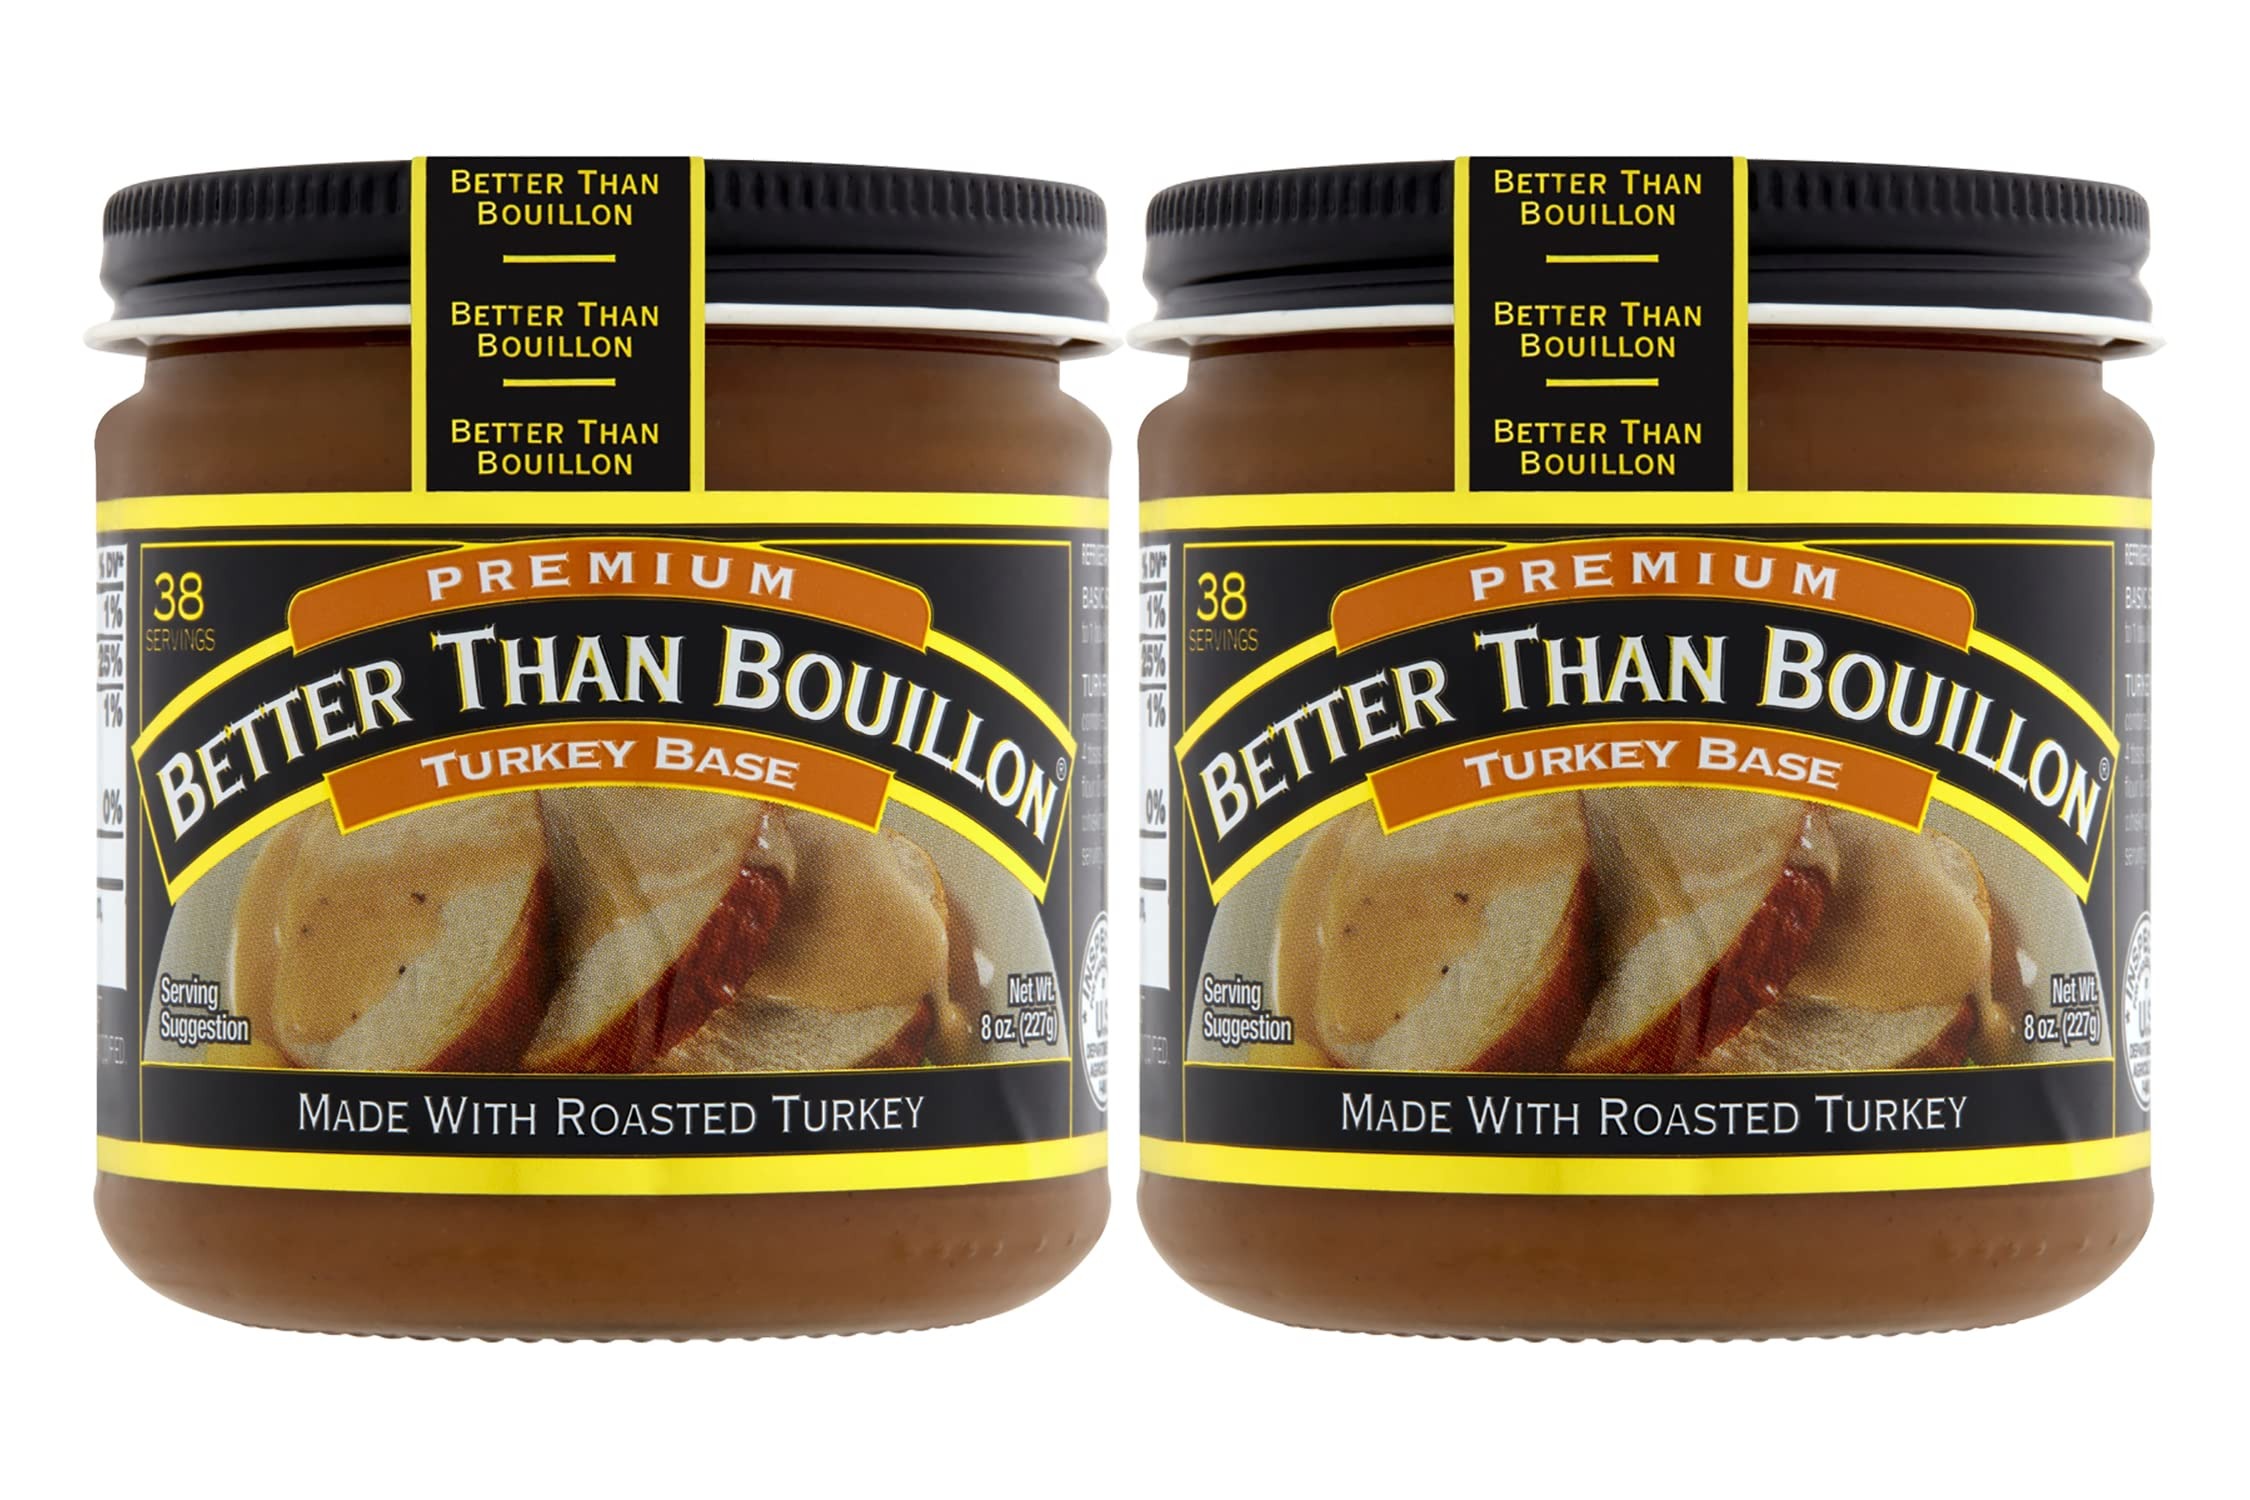
Item Name: Better Than Bouillon Premium Turkey Base, Made with Roasted Turkey, 38 Servings Per Jar (8 Ounce (Pack of 2))
Bullet Point 1: Turkey Base is made with turkey with natural juices
Bullet Point 2: This gives it a richer, more robust flavor than ordinary bouillons or soup stocks
Bullet Point 3: Refrigerate after opening
Bullet Point 4: 1 teaspoon of Better Than Bouillon is equal to 1 bouillon cube.
Bullet Point 5: Better Than Bouillon Seal of Authenticity
Value: 16.0
Unit: Ounce

Price: 15.83